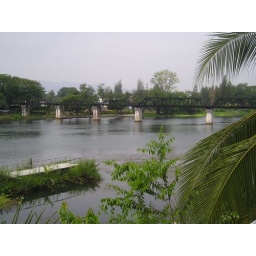
Famous bridge over river Kwai